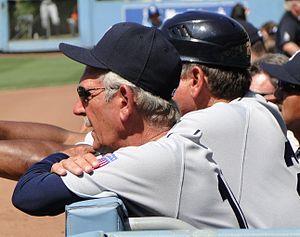
James Richard Leyland est un ancien manager de la Ligue majeure de baseball qui dirige les Pirates de Pittsburgh de 1986 à 1996, les Marlins de la Floride en 1997 et 1998, les Rockies du Colorado en 1999, puis les Tigers de Détroit de 2006 à 2013.